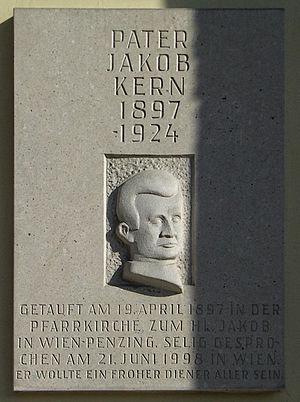
Jakob Kern est un chanoine prémontré autrichien, proclamé bienheureux par Jean-Paul II le 21 juin 1998.